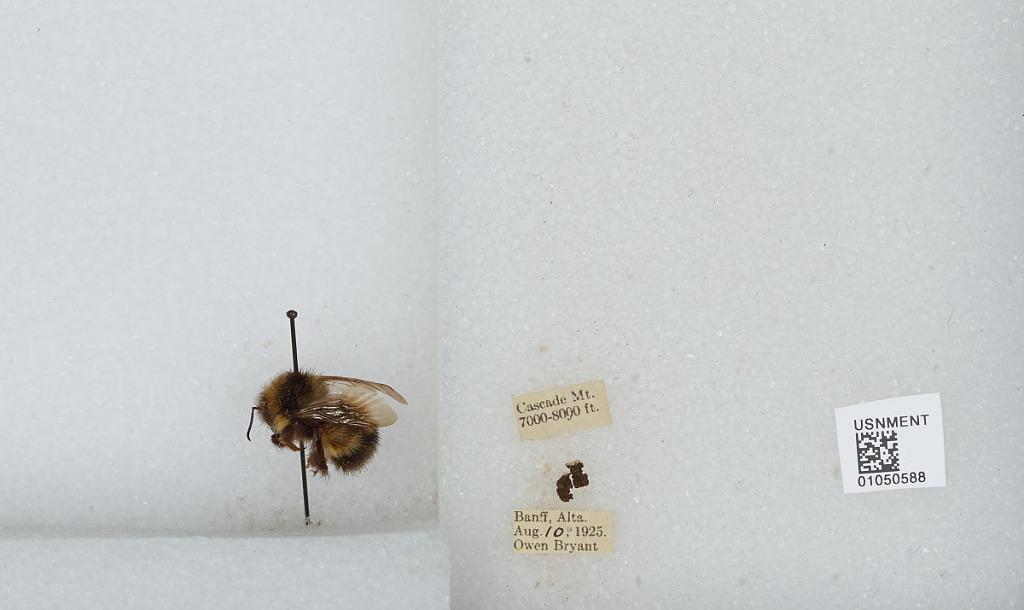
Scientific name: Bombus sp.
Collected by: O. Bryant
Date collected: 1925-8-10
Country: Canada
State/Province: Alberta
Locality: Cascade Mountain, Banff
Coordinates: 51.2681, -115.582